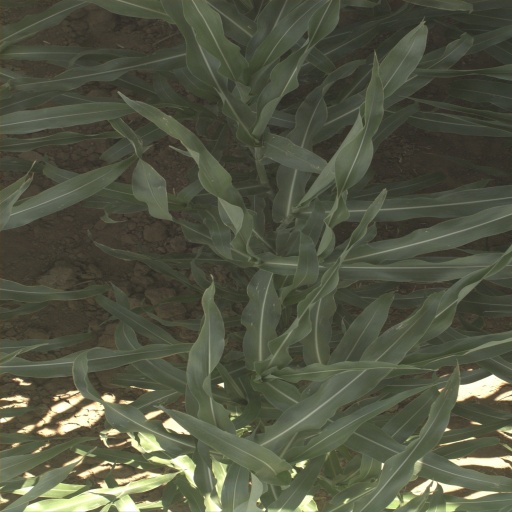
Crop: sorghum